Canonic Variations on "Vom Himmel hoch da komm' ich her"

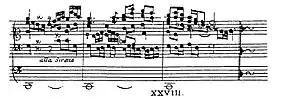
Conclusion of fifth variation of BWV 769; in the original engraving the BACH motif did not occur in the inner parts in the last bar

In this variation, the canon is the melody of the chorale itself. It has three sections, the first and second further subdivided in two, building up to a majestic and complex climax in the final bars of the third section. In the first section, the two manual parts play the chorale line by line in inverted canon over a walking bass continuo stamped out in the pedal, first at an interval of sixth and then a third. In the second and third sections, the pedal part returns to the smooth lines of the cantus firmus.